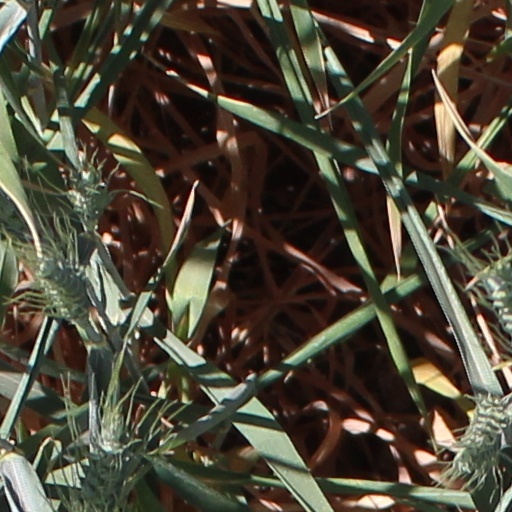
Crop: wheat